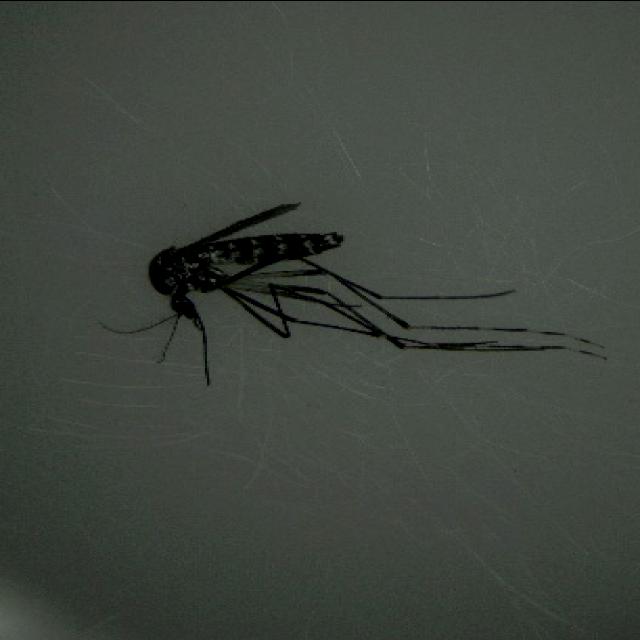
Species: aedes_albopictus